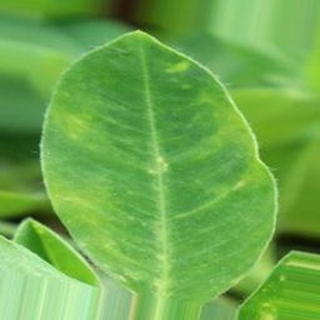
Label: groundnut_nutrition_deficiency